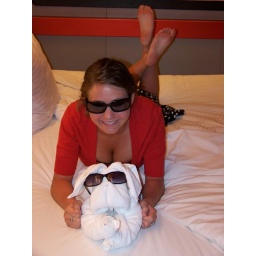
Tiff loving the towel animals in our room every night